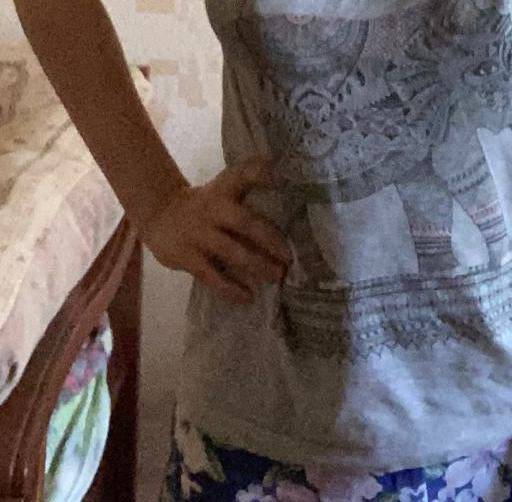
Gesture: no_gesture